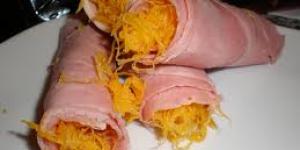
huevos hilados